Burt Hummel

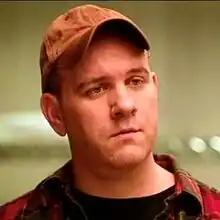
Mike O'Malley as Burt Hummel in "Glee"

Burt Hummel is a fictional character from the Fox musical comedy-drama series "Glee". The character is portrayed by actor Mike O'Malley, and first appeared on "Glee" in the fourth episode of the first season, "Preggers". Burt was developed by "Glee" creators Ryan Murphy, Brad Falchuk and Ian Brennan. He is the father of gay glee club member Kurt Hummel (Chris Colfer), and works as a mechanic in Lima, Ohio, where the series is set. He eventually begins a relationship with Carole Hudson (Romy Rosemont), the mother of another glee club member, Finn Hudson (Cory Monteith), and the two marry in the second season episode "Furt". In the third season, Burt runs in a special congressional election and wins. O'Malley was a recurring cast member during the first season, and was upgraded to a series regular for the second season of the show, but returned to the recurring cast for the third season onward.